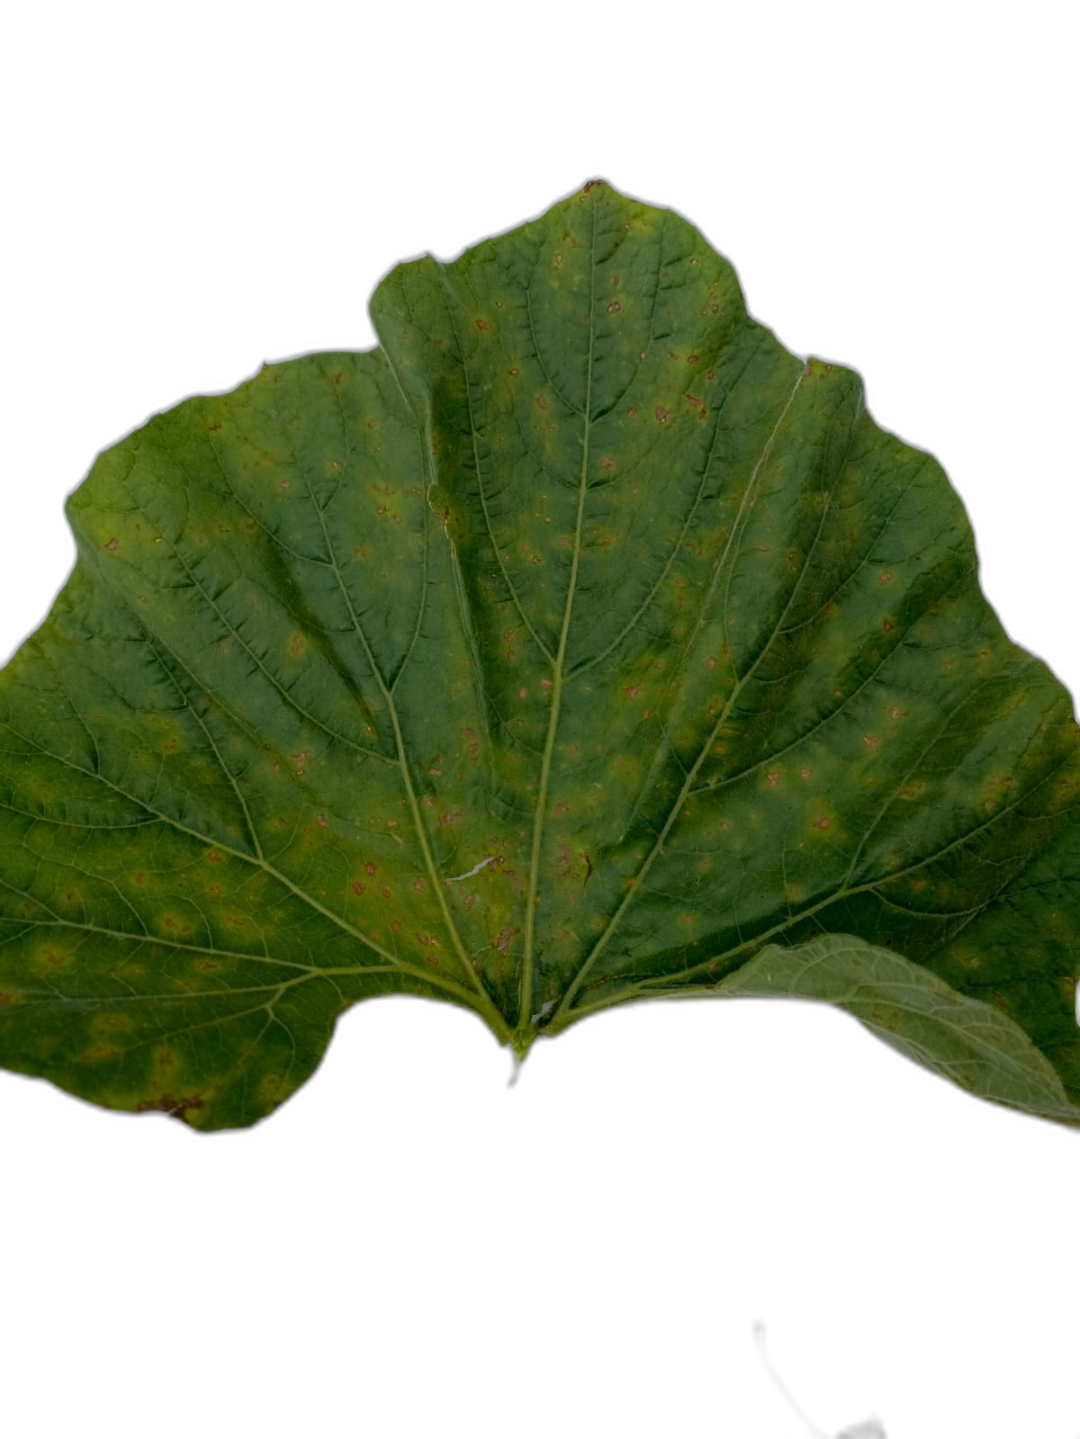
Crop: Bottle Gourd
Label: Alternaria_Leaf_Blight